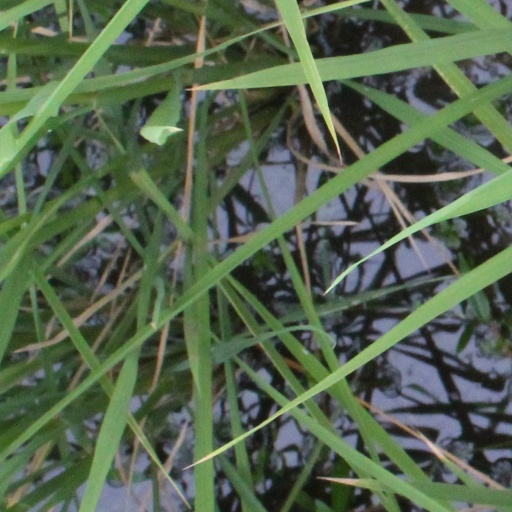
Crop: rice